Belrose, New South Wales

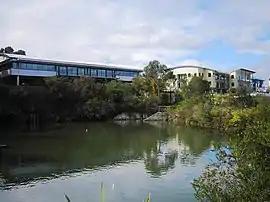
Austlink Business Park

Belrose is a suburb of Sydney in the state of New South Wales, Australia 19 kilometres north-east of the Sydney central business district in the local government area of Northern Beaches Council. Belrose is also considered to be part of the Forest District, colloquially known as "The Forest".